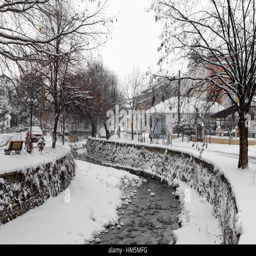
picturesque winter scene by the river